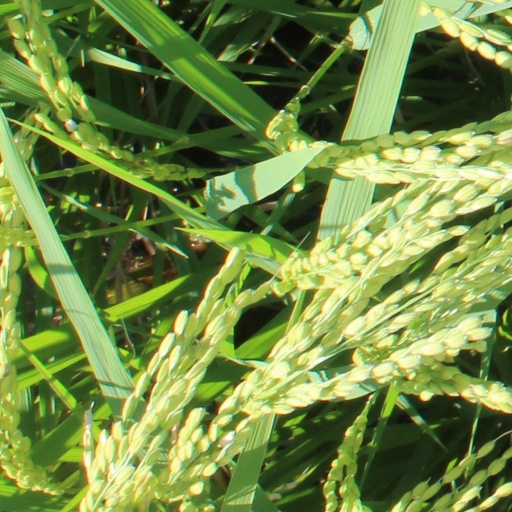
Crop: rice